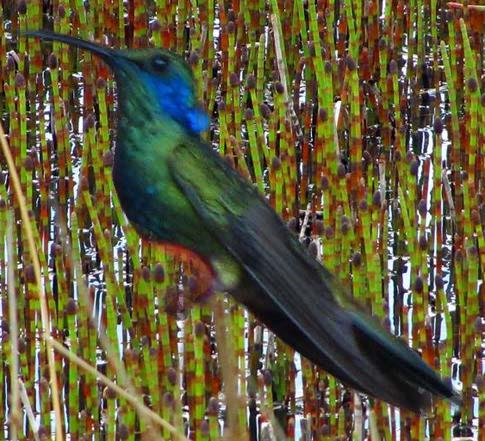
Bird species: Green_Violetear
Bird type: landbird
Background: land